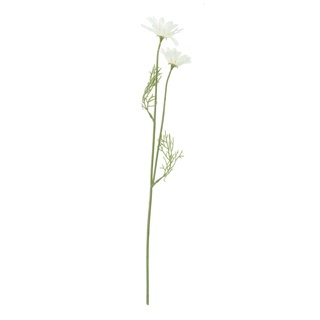
No Brand Kunst bloem madeliefje wit zijde 56 cm | 4 stuks
Category: Home & Garden > Decor > Artificial Flora > Artificial Flowering Plants